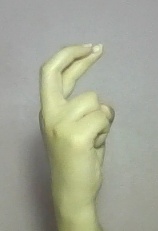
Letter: zay